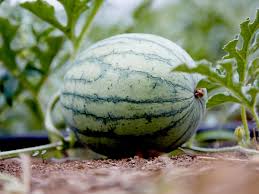
Label: Watermelon